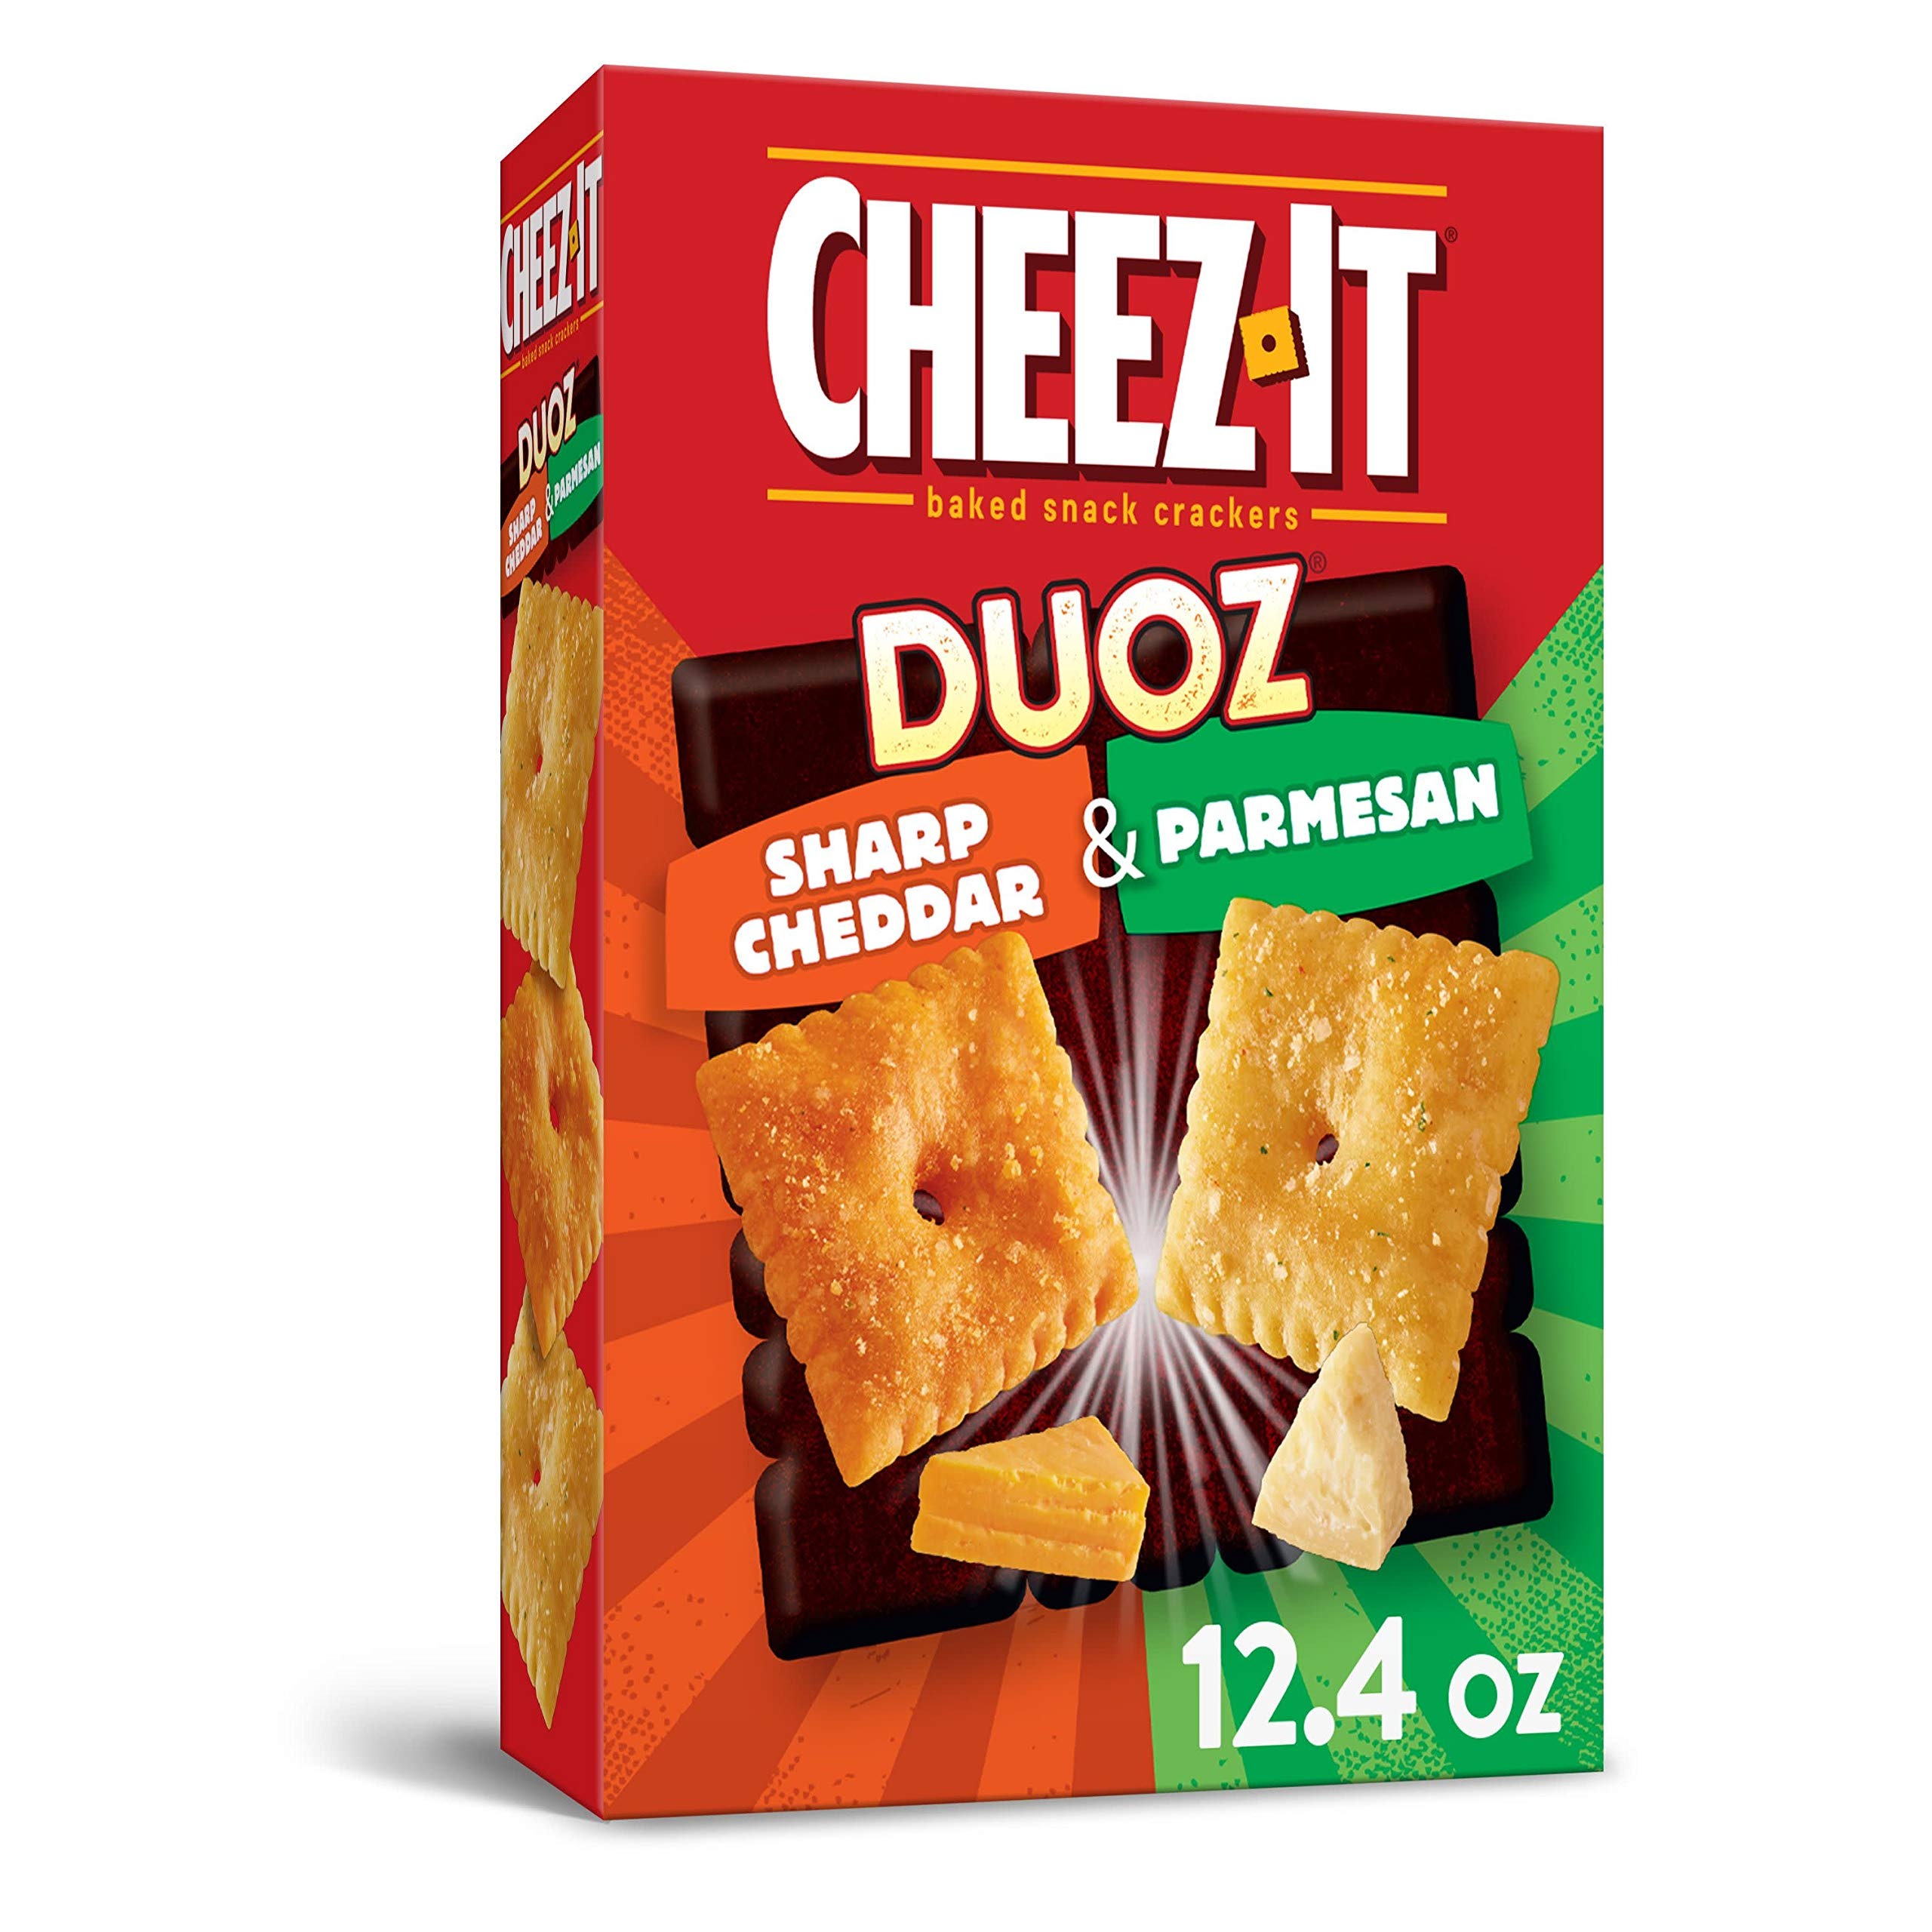
Item Name: Cheez-It DUOZ Baked Snack Cheese Crackers, Sharp Cheddar and Parmesan, 12.4 oz Box
Value: 12.4
Unit: Ounce

Price: 4.29